Lete (Mygdonia)

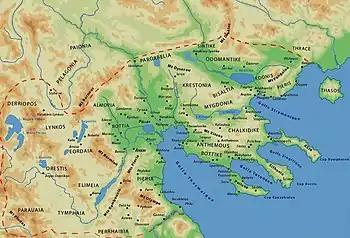
Macedonia and the Chalcidice

Lete ( or Λητή) was an ancient city in Mygdonia, Macedon and Roman Catholic titular see in the Roman province of Macedonia.